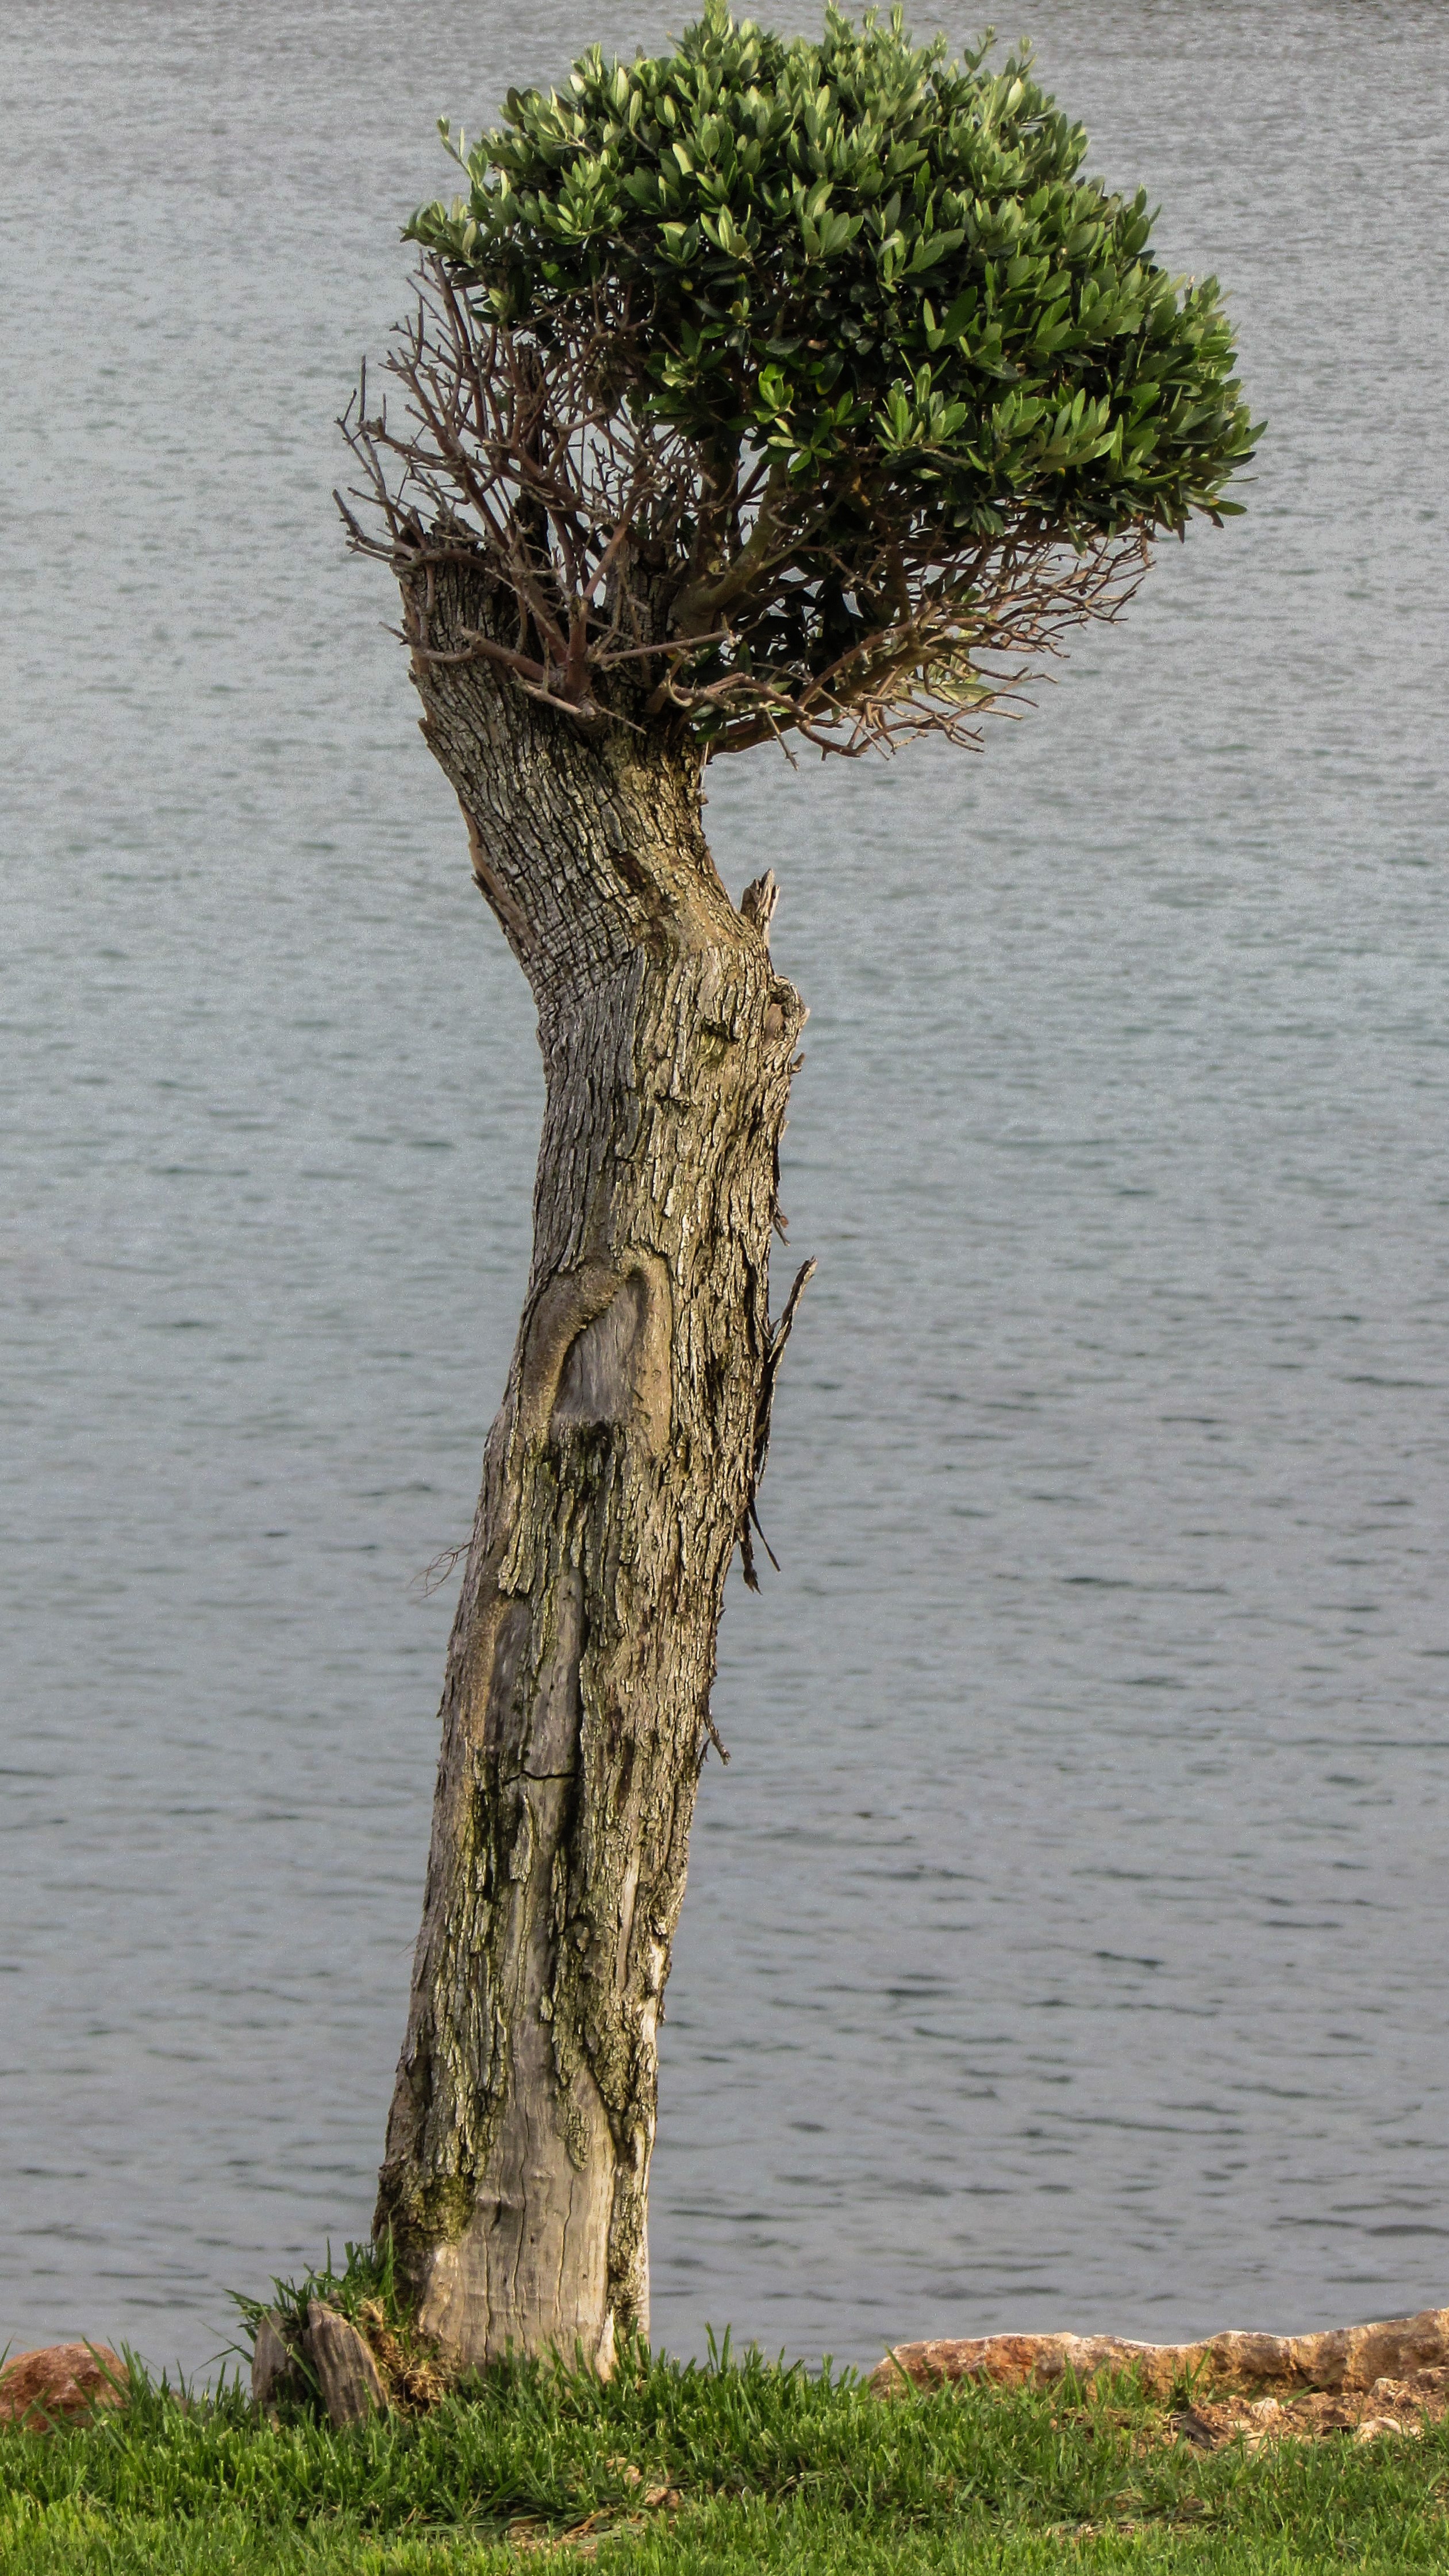
sea, tree, water, nature, grass, branch, plant, leaf, flower, trunk, green, reflection, botany, garden, flora, shrub, cyprus, protaras, woody plant